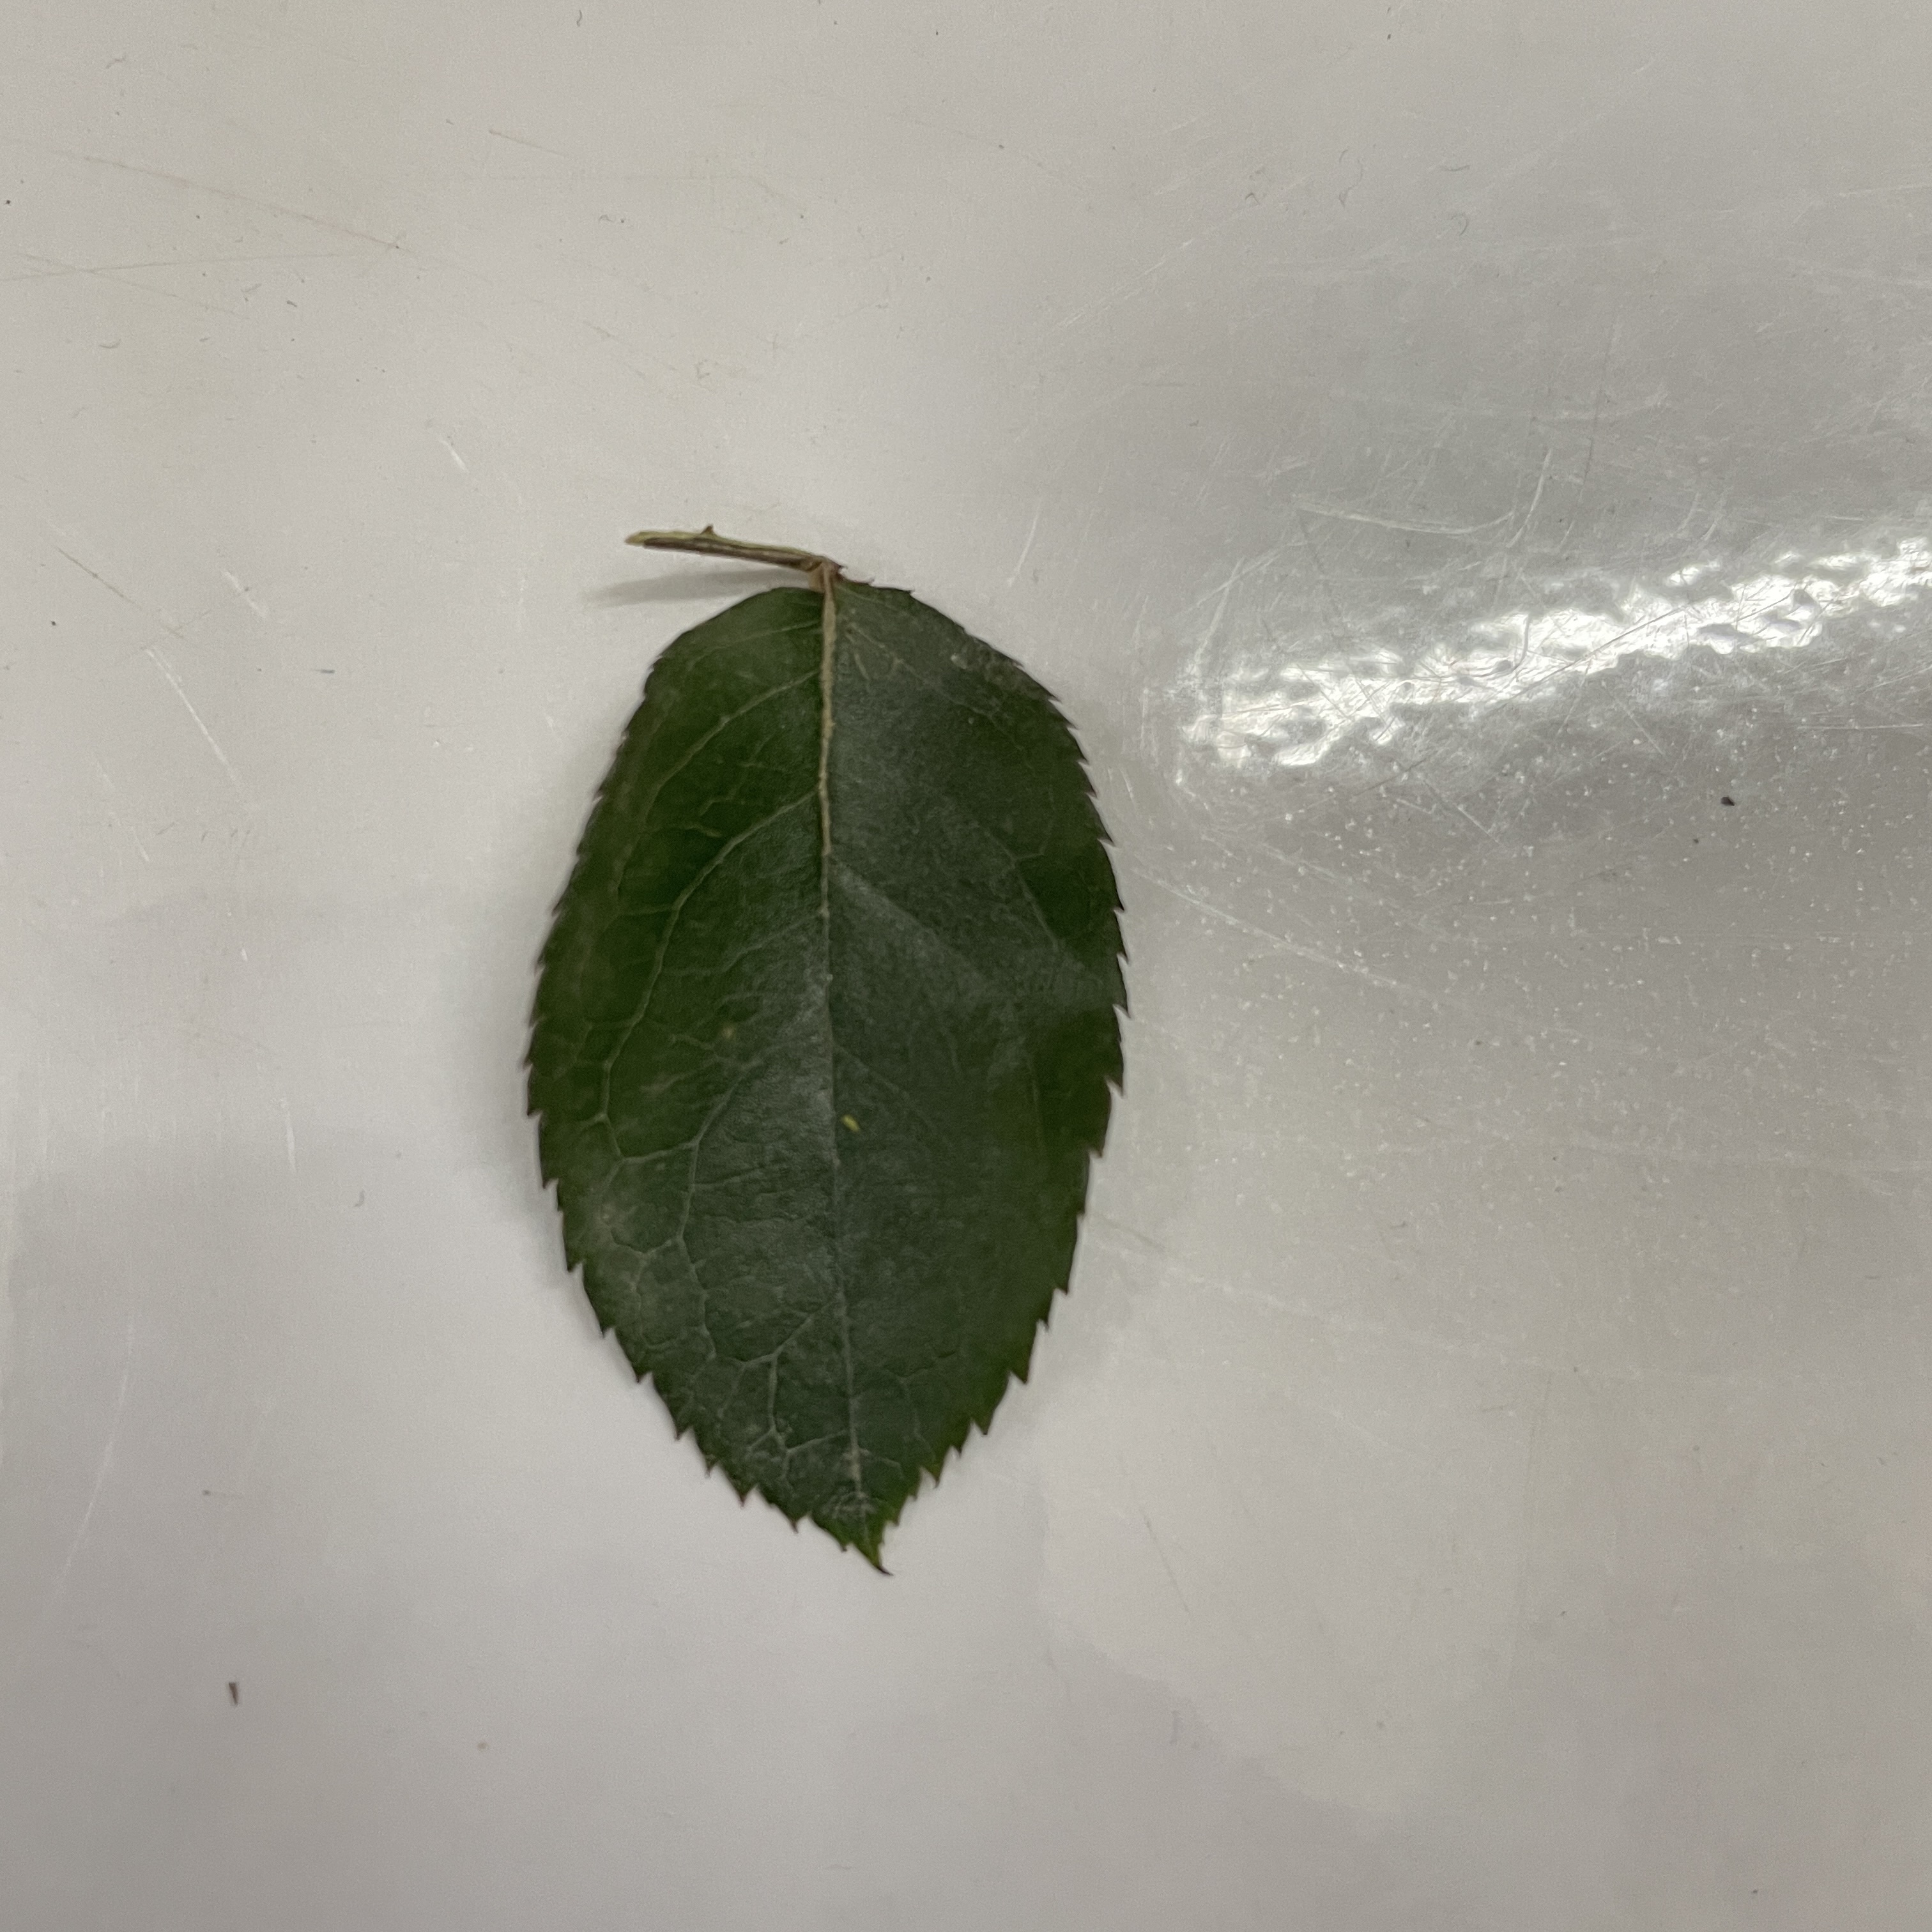
Label: Healthy Leaf